Daniel Ioniță (poet)

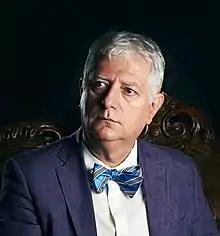
Daniel Ioniță portrait by Etienne Reynaud

Daniel Ioniță (born 16 January 1960) is an Australian poet and translator of Romanian origin, who has been published bilingually in Australia, USA, and Romania. Ioniță is known for his writing, especially poetry and poetry in translation, as well as for his cultural activity leading the Australian-Romanian Academy for Culture.